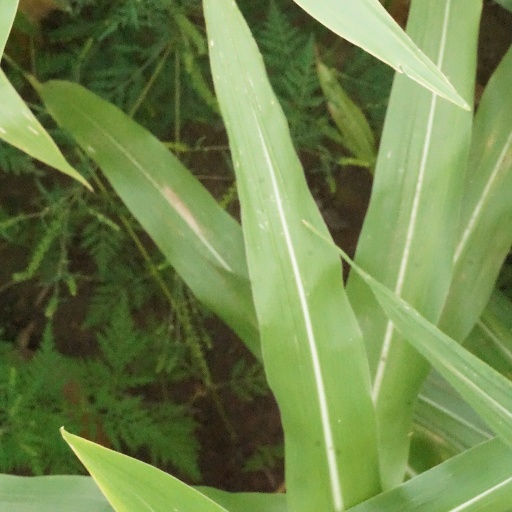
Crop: maize; corn